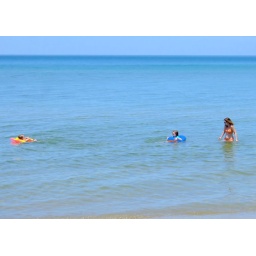
The girls in the water